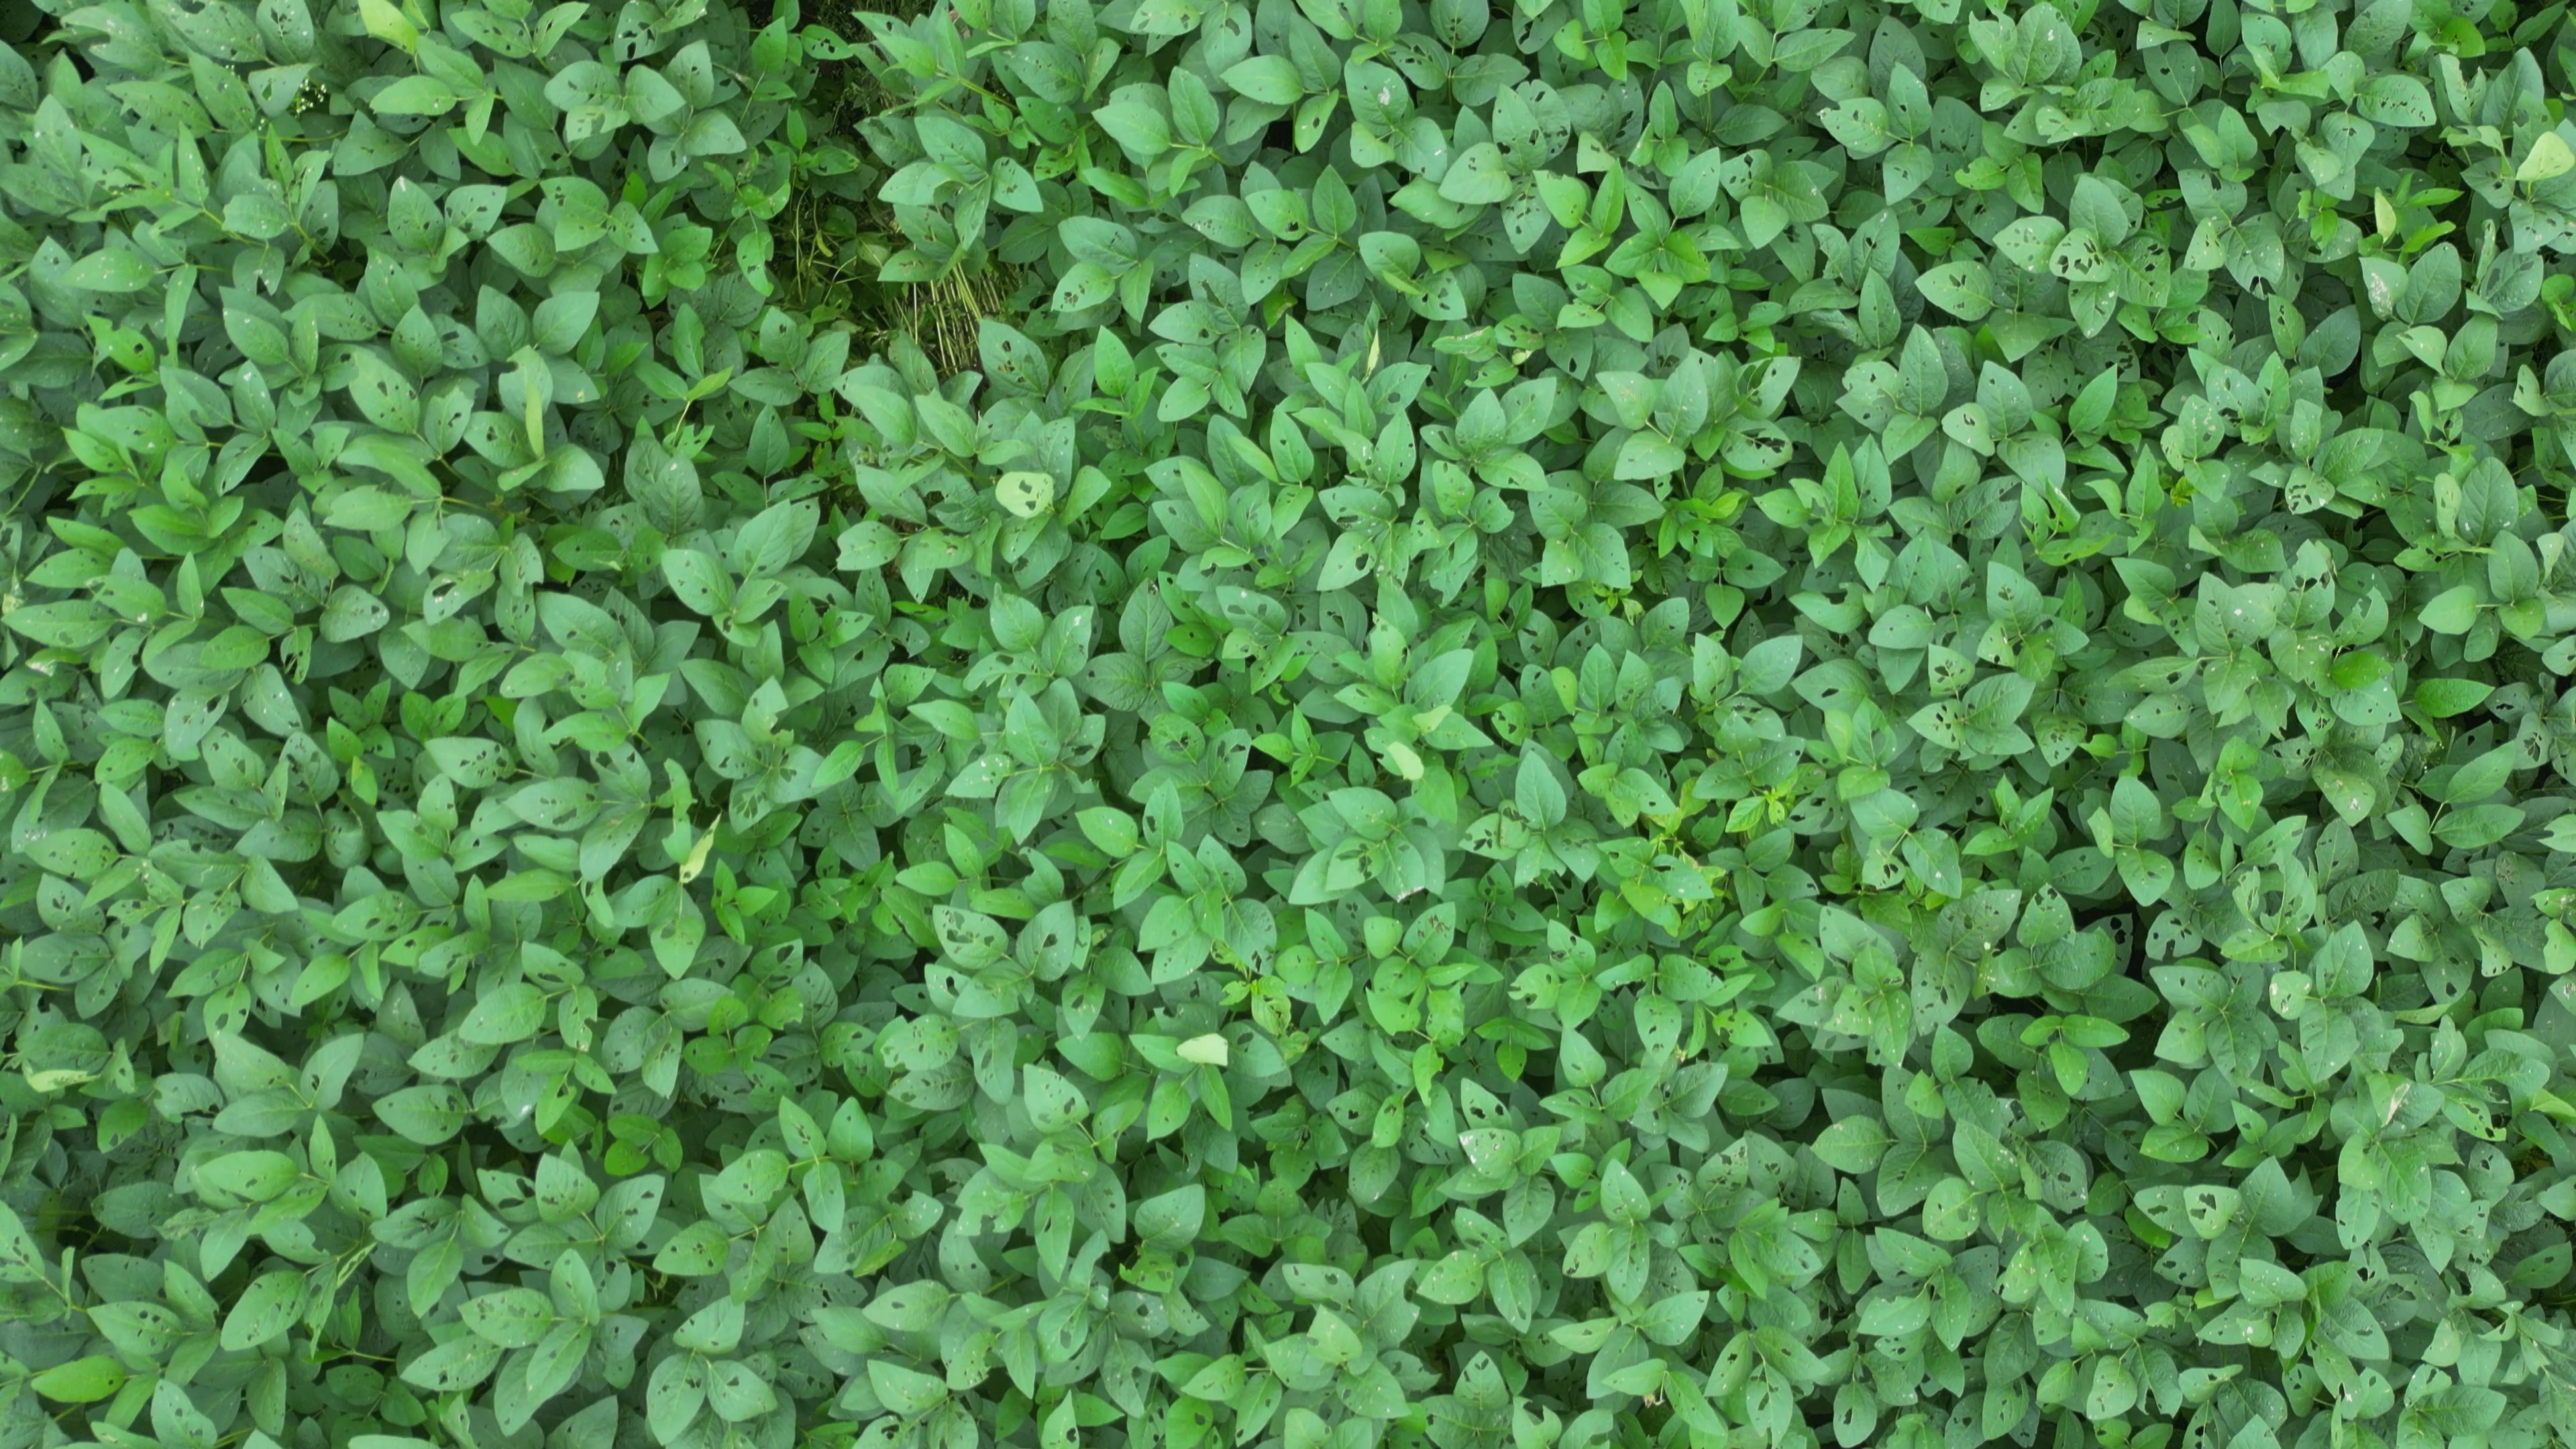
Label: Semilooper_Pest